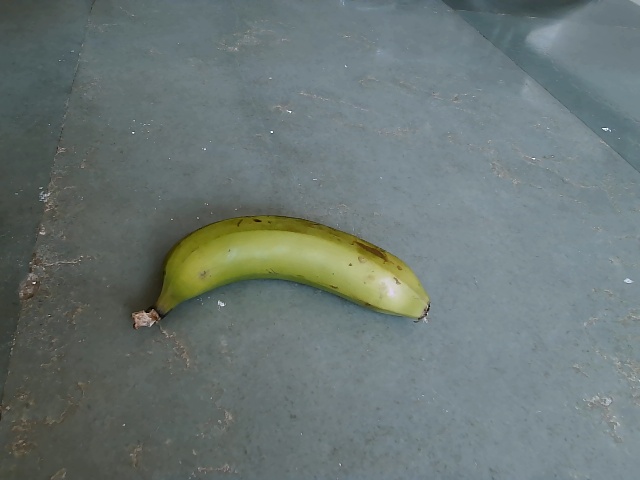
Label: Raw_Banana